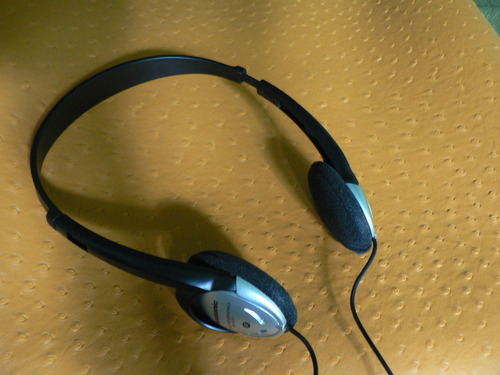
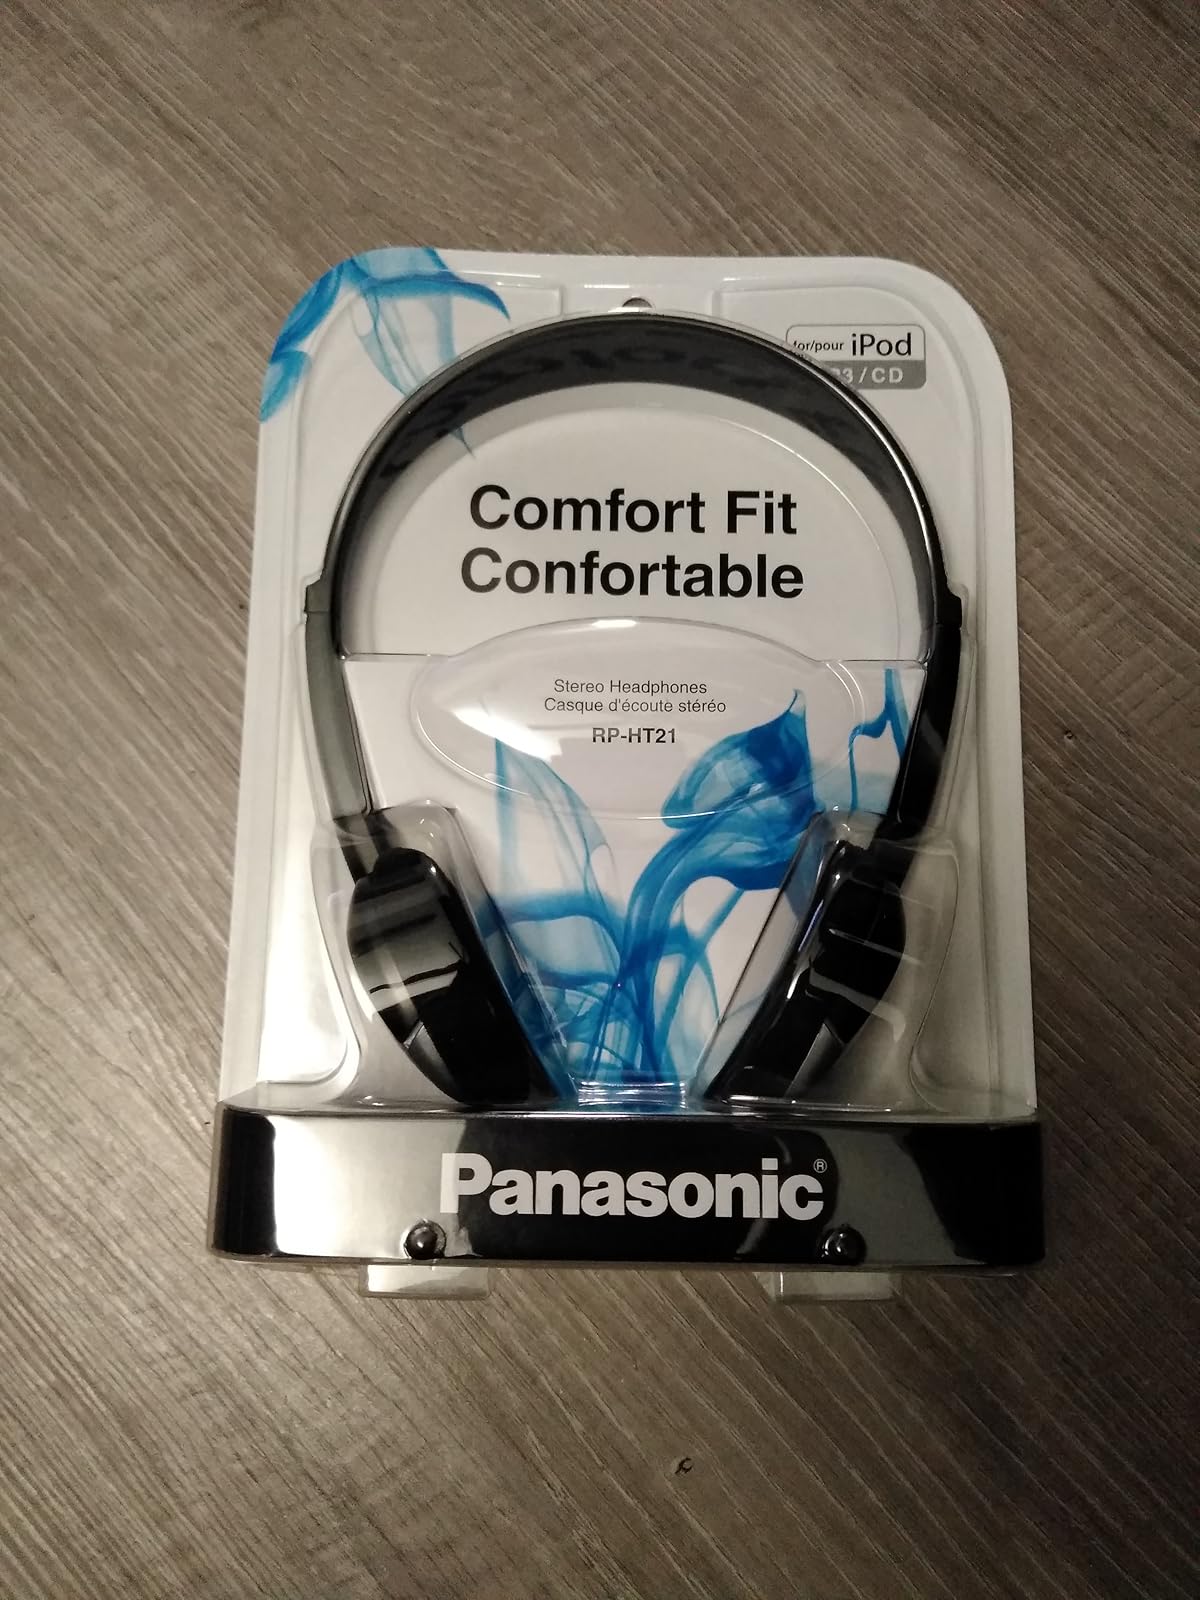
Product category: headphones
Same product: yes